Boris Johnson

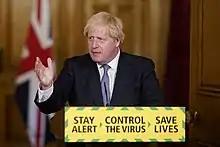
Johnson delivering a press conference on COVID-19, 31 July 2020

On 5 September 2019, Johnson's brother Jo Johnson resigned from the government and announced that he would step down as MP, describing his position as "torn between family and national interest". Two days later, Amber Rudd resigned as Secretary of State for Work and Pensions and from the Conservative Party, describing the withdrawal of the party whip as an "assault on decency and democracy".